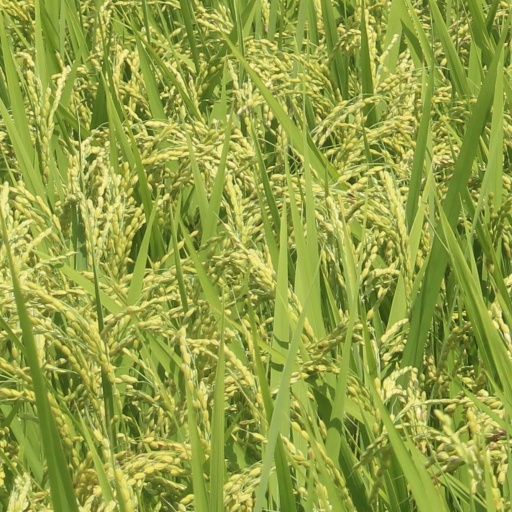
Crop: rice